Theatre of ancient Rome

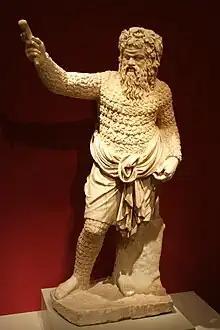
A Roman actor playing "Papposilenus", marble statue, c. 100 AD, after a Greek original from the 4th century BC

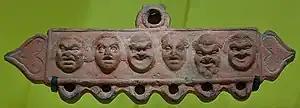
Oil lamp decorated with the masks of comedy

No early Roman tragedy survives, though it was highly regarded in its day; historians know of three early tragedians—Ennius, Pacuvius and Lucius Accius. One important aspect of tragedy that differed from other genres was the implementation of choruses that were included in the action on the stage during the performances of many tragedies.